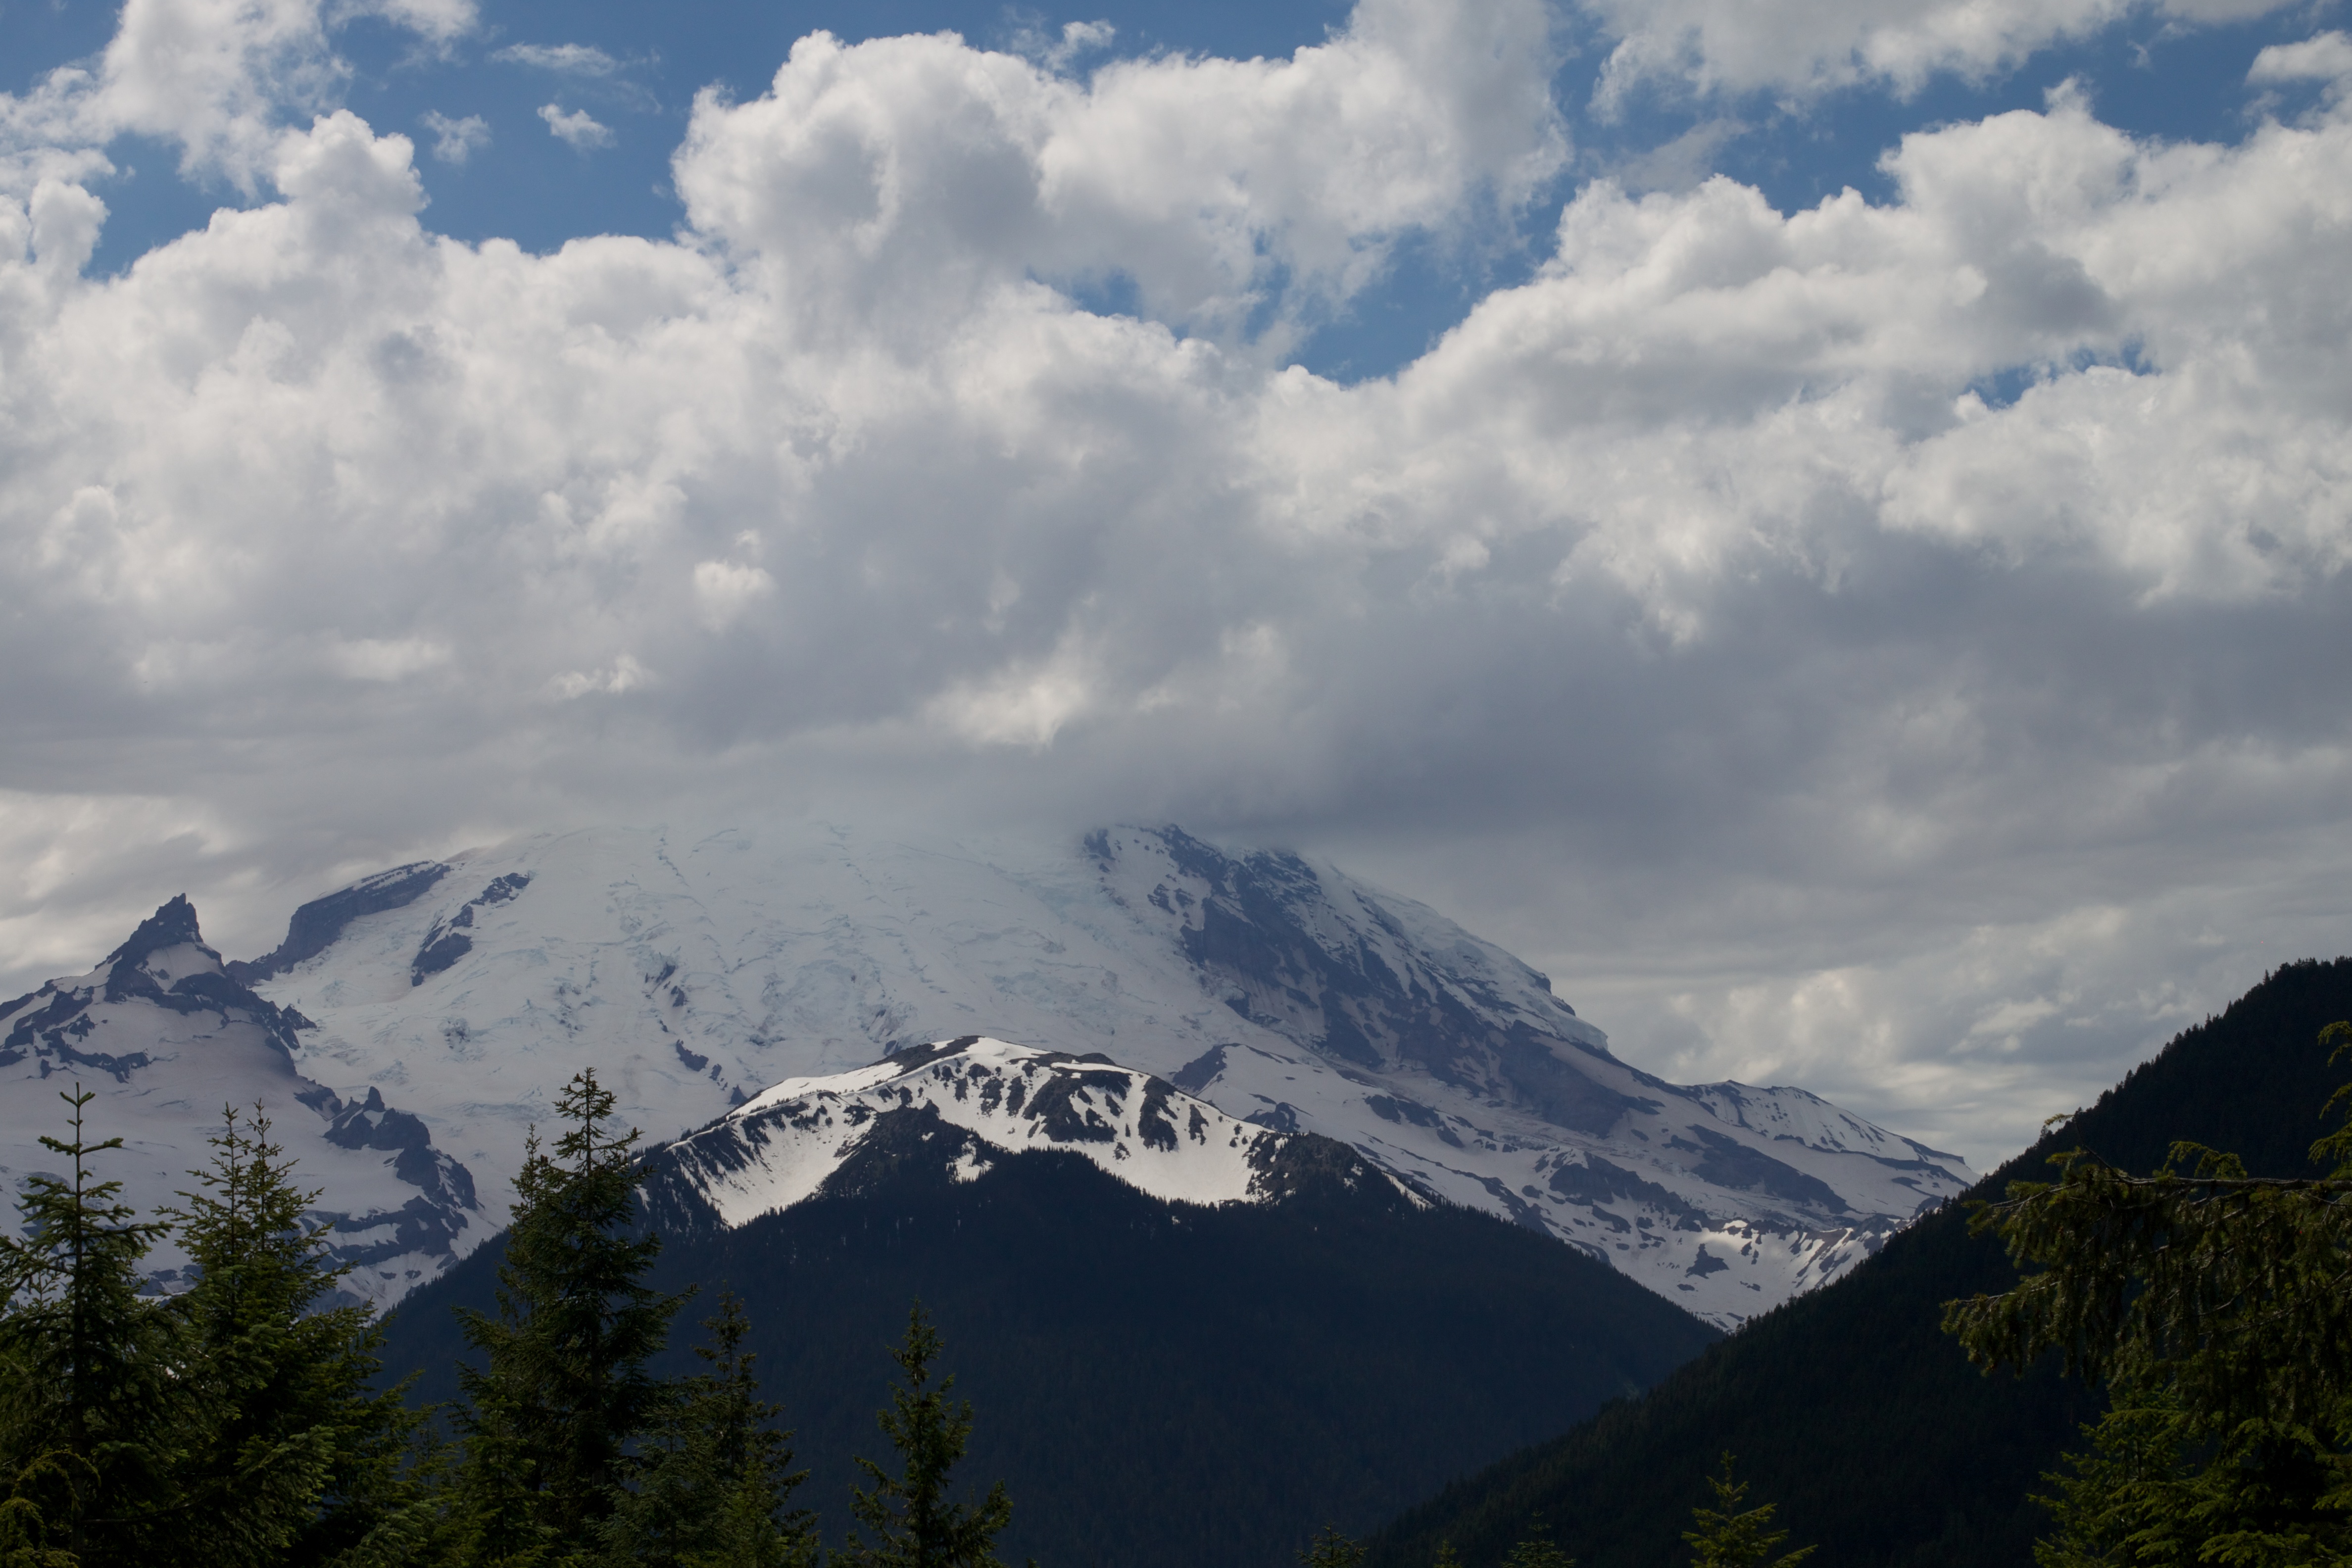
landscape, nature, wilderness, mountain, snow, cloud, sky, hill, mountain range, ridge, summit, washington, alps, plateau, fell, odyssey, landform, mountain pass, meteorological phenomenon, geographical feature, mountainous landforms